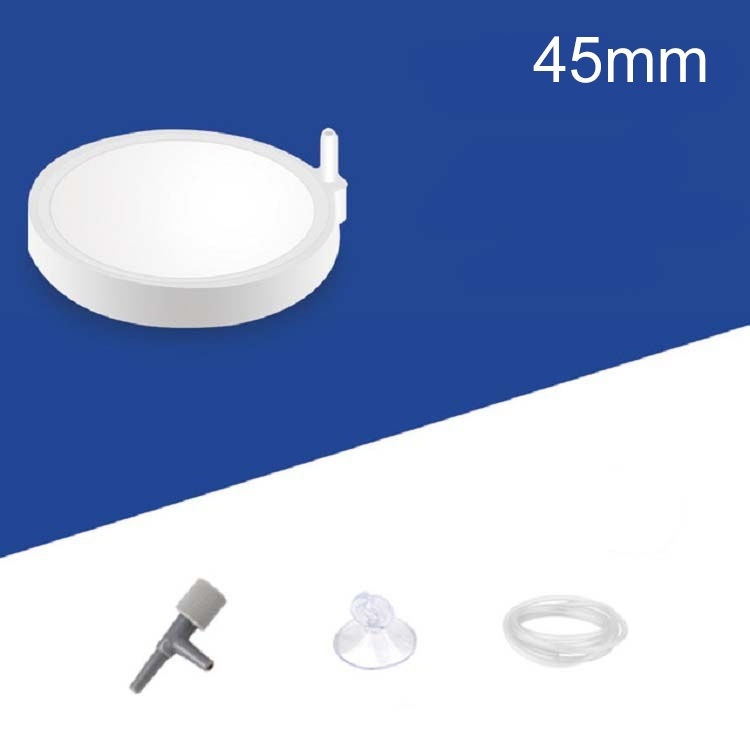
Nano Air Disk Stone Fish Tank Bubble Oxygen Pump Air Refiner
1. Weight: about 63 grams at a diameter of 45 mm, about 130 grams at a diameter of 50 mm, about 443 grams at a diameter of 100 mm, about 601 grams at a diameter of 150 mm, and about 1050 grams at a diameter of 200 mm. 2. Dimensions: diameter 45/50/100/150/200 mm 3. Material: ceramic sand 4. Features: unique shape, beautiful and practical, fine bubbles, large amount of bubbles, high temperature sintering, matte surface, fine and smooth, uniform air output 5. Suitable for fish tank size: diameter 45 mm for fish tanks within 50-100 cm, diameter 50 mm for fish tanks within 50-120 cm, diameter 100 mm for fish tanks within 90-180 cm, diameter 150 mm for 100-200 cm Fish tanks up to 200 mm in diameter are suitable for fish tanks up to 180-300 cm 6. Description: it needs to be connected with an oxygen pump, with check valve, converter, suction cup, 2m long 4mm trachea (45mm and 50mm without check valve, 150mm and 200mm with two suction cups) Specification: Package Weight One Package Weight 0.10kgs / 0.23lb One Package Size 7cm * 7cm * 3cm / 2.76inch * 2.76inch * 1.18inch Qty per Carton 288 Carton Weight 30.00kgs / 66.14lb Carton Size 46cm * 46cm * 19cm / 18.11inch * 18.11inch * 7.48inch Loading Container 20GP: 663 cartons * 288 pcs = 190944 pcs 40HQ: 1539 cartons * 288 pcs = 443232 pcs
Brand: FastTech
Category: Animals & Pet Supplies > Pet Supplies > Fish & Aquatic Supplies > Aquarium Air Stones & Diffusers > Disc Air Stones